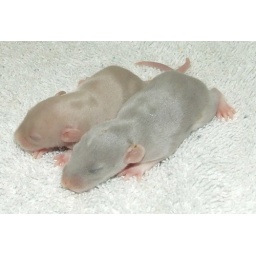
two girls in the litter champagne and russian silver